Moonlight Express

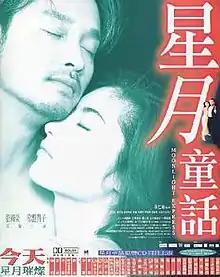
Film poster

Moonlight Express is a 1999 Hong Kong-Japanese romance film directed by Daniel Lee and starring Leslie Cheung and Takako Tokiwa.